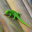
Label: lizard